Ballynamaddoo

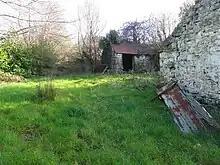
Ruined farm buildings in Ballynamaddoo townland

civil parish of Templeport, County Cavan, Ireland. It lies in the Roman Catholic parish of Templeport and barony of Tullyhaw.